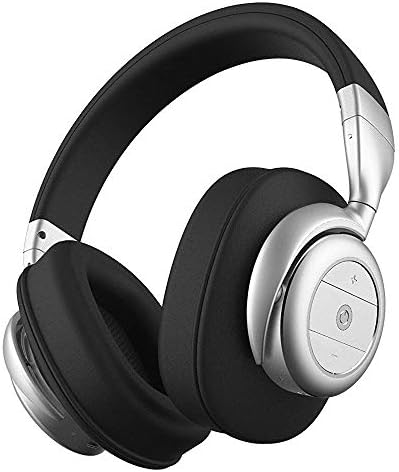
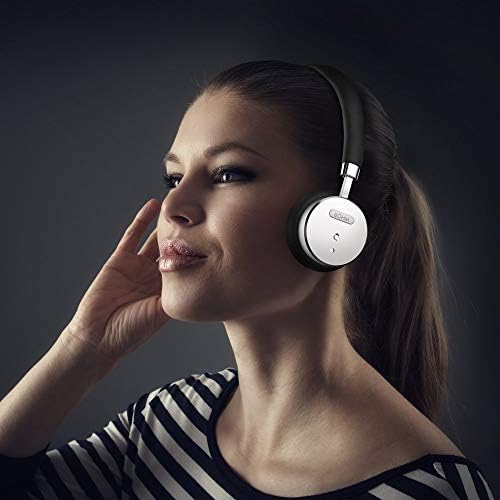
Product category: headphones
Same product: no